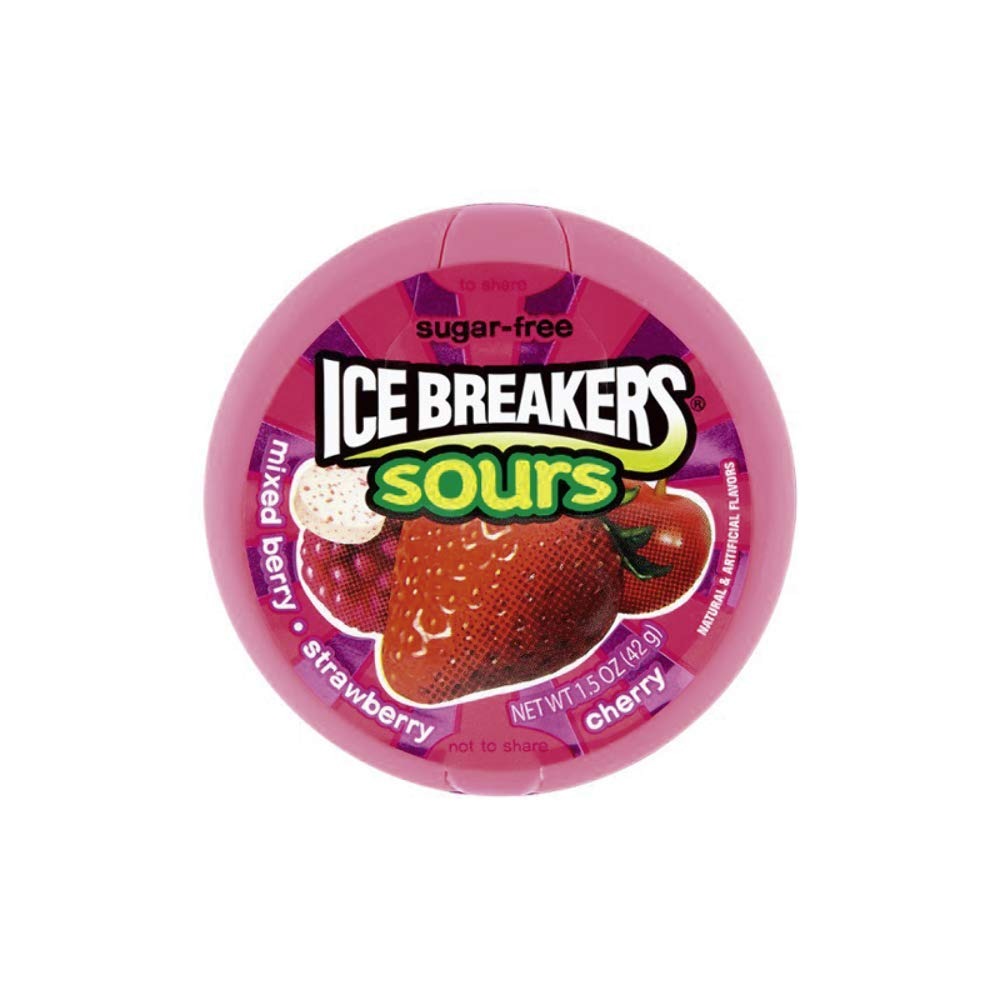
Item Name: Ice Breakers Sours Berry Mints Tin, Sugar Free, 1.5 oz, 8 ct
Bullet Point 1: Sugar Free Formula: These mints are sugar free for a healthier option.
Bullet Point 2: Berry Flavor: Enjoy the sweet and tangy berry flavor.
Bullet Point 3: Minty Fresh: The refreshing mint flavor will leave your mouth feeling clean.
Bullet Point 4: Portable Tin: The tin packaging makes these mints easy to take on the go.
Bullet Point 5: Ice Breakers Brand: From the popular Ice Breakers brand known for its mints.
Product Description: Ice Breakers Sours Berry Mints -- 8 ct. Enjoy Ice Breakers Sours for a mouth-watering, fruit-flavored treat. Experience intensely sour and pleasantly sweet combinations of berries, melons and citrus flavors, specially picked to refresh your mouth.
Value: 12.0
Unit: Ounce

Price: 11.49